Coldharbour Mill Working Wool Museum

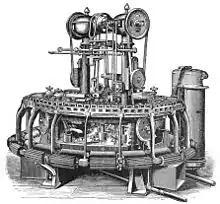
An 1891 advertisement for a Noble combing machine, similar to those extant at Coldharbour Mill.

English Heritage wrote a Historic Buildings Report (B/065/2001) about the mill complex, and described the site as "probably one of the best-preserved textile mill complexes in the country. It retains the full range of buildings and power system features which characterised the development of the 19th century textile mill with much of the machinery that was used at the site in the 20th century."